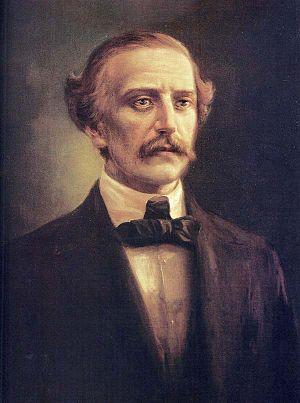
Juan Pablo Duarte y Diez est un activiste politique et indépendantiste dominicain. Avec Francisco del Rosario Sánchez et Ramón Matías Mella il est un des trois Padres de la Patria, fondateurs et héros nationaux de la République dominicaine.
Le 26 janvier est le 26ᵉ jour de l'année du calendrier grégorien. Il reste 339 jours avant la fin de l'année, 340 si l'année est bissextile.